Blake Ferguson (rugby league)

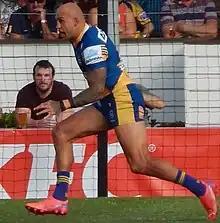

At the end of the 2019 regular season, Parramatta finished in 5th place on the table and qualified for the finals. In the elimination final against Brisbane, Ferguson scored a try as Parramatta won the match 58–0 at the new Western Sydney Stadium. The victory was the biggest finals win in history, eclipsing Newtown's 55–7 win over St George in 1944. The match was also Parramatta's biggest win over Brisbane and Brisbane's worst ever loss since entering the competition in 1988.